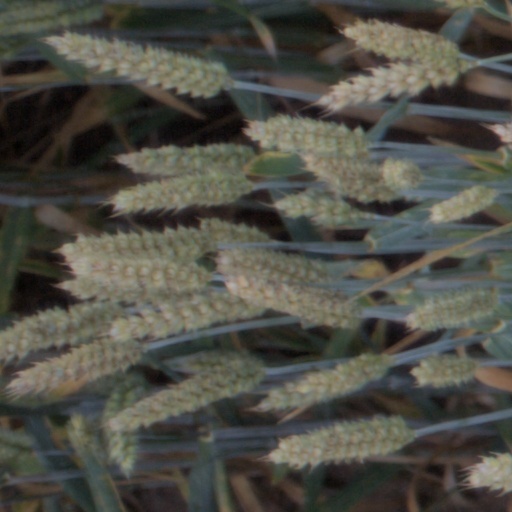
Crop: wheat